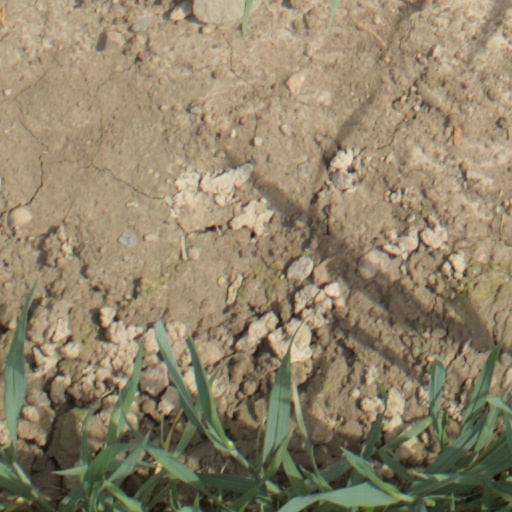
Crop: wheat